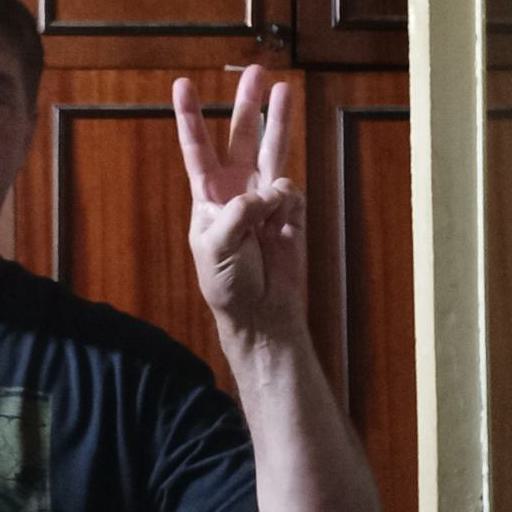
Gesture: three